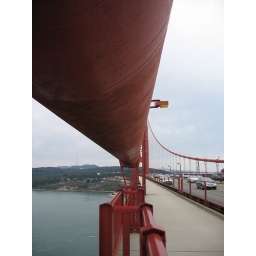
it was here is discovered that the bridge cables are in fact NOT made of red licorice.